Football helmet

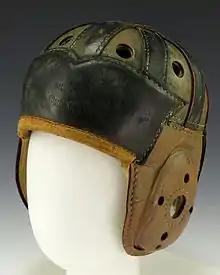
A leather football helmet believed to have been worn by former U.S. president Gerald Ford when he played for the University of Michigan from 1932 to 1934

One innovation from the early 1900s period was hardened leather. In 1917, the first helmets were raised above the head in an attempt to direct blows away from the top of the head. Ear flaps also had their downfall during this period as they had little ventilation and made it difficult for players to hear. The 1920s marked the first time that helmets were widely used in the sport of football. These helmets were made of leather and had some padding on the inside, but the padding was insufficient and provided little protection. In addition, they lacked face masks. As a result, injuries were very common. Early helmets also absorbed a lot of heat, making them very uncomfortable to wear.